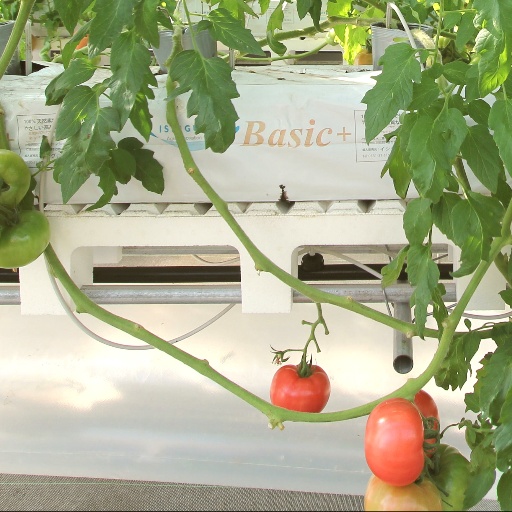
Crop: tomato